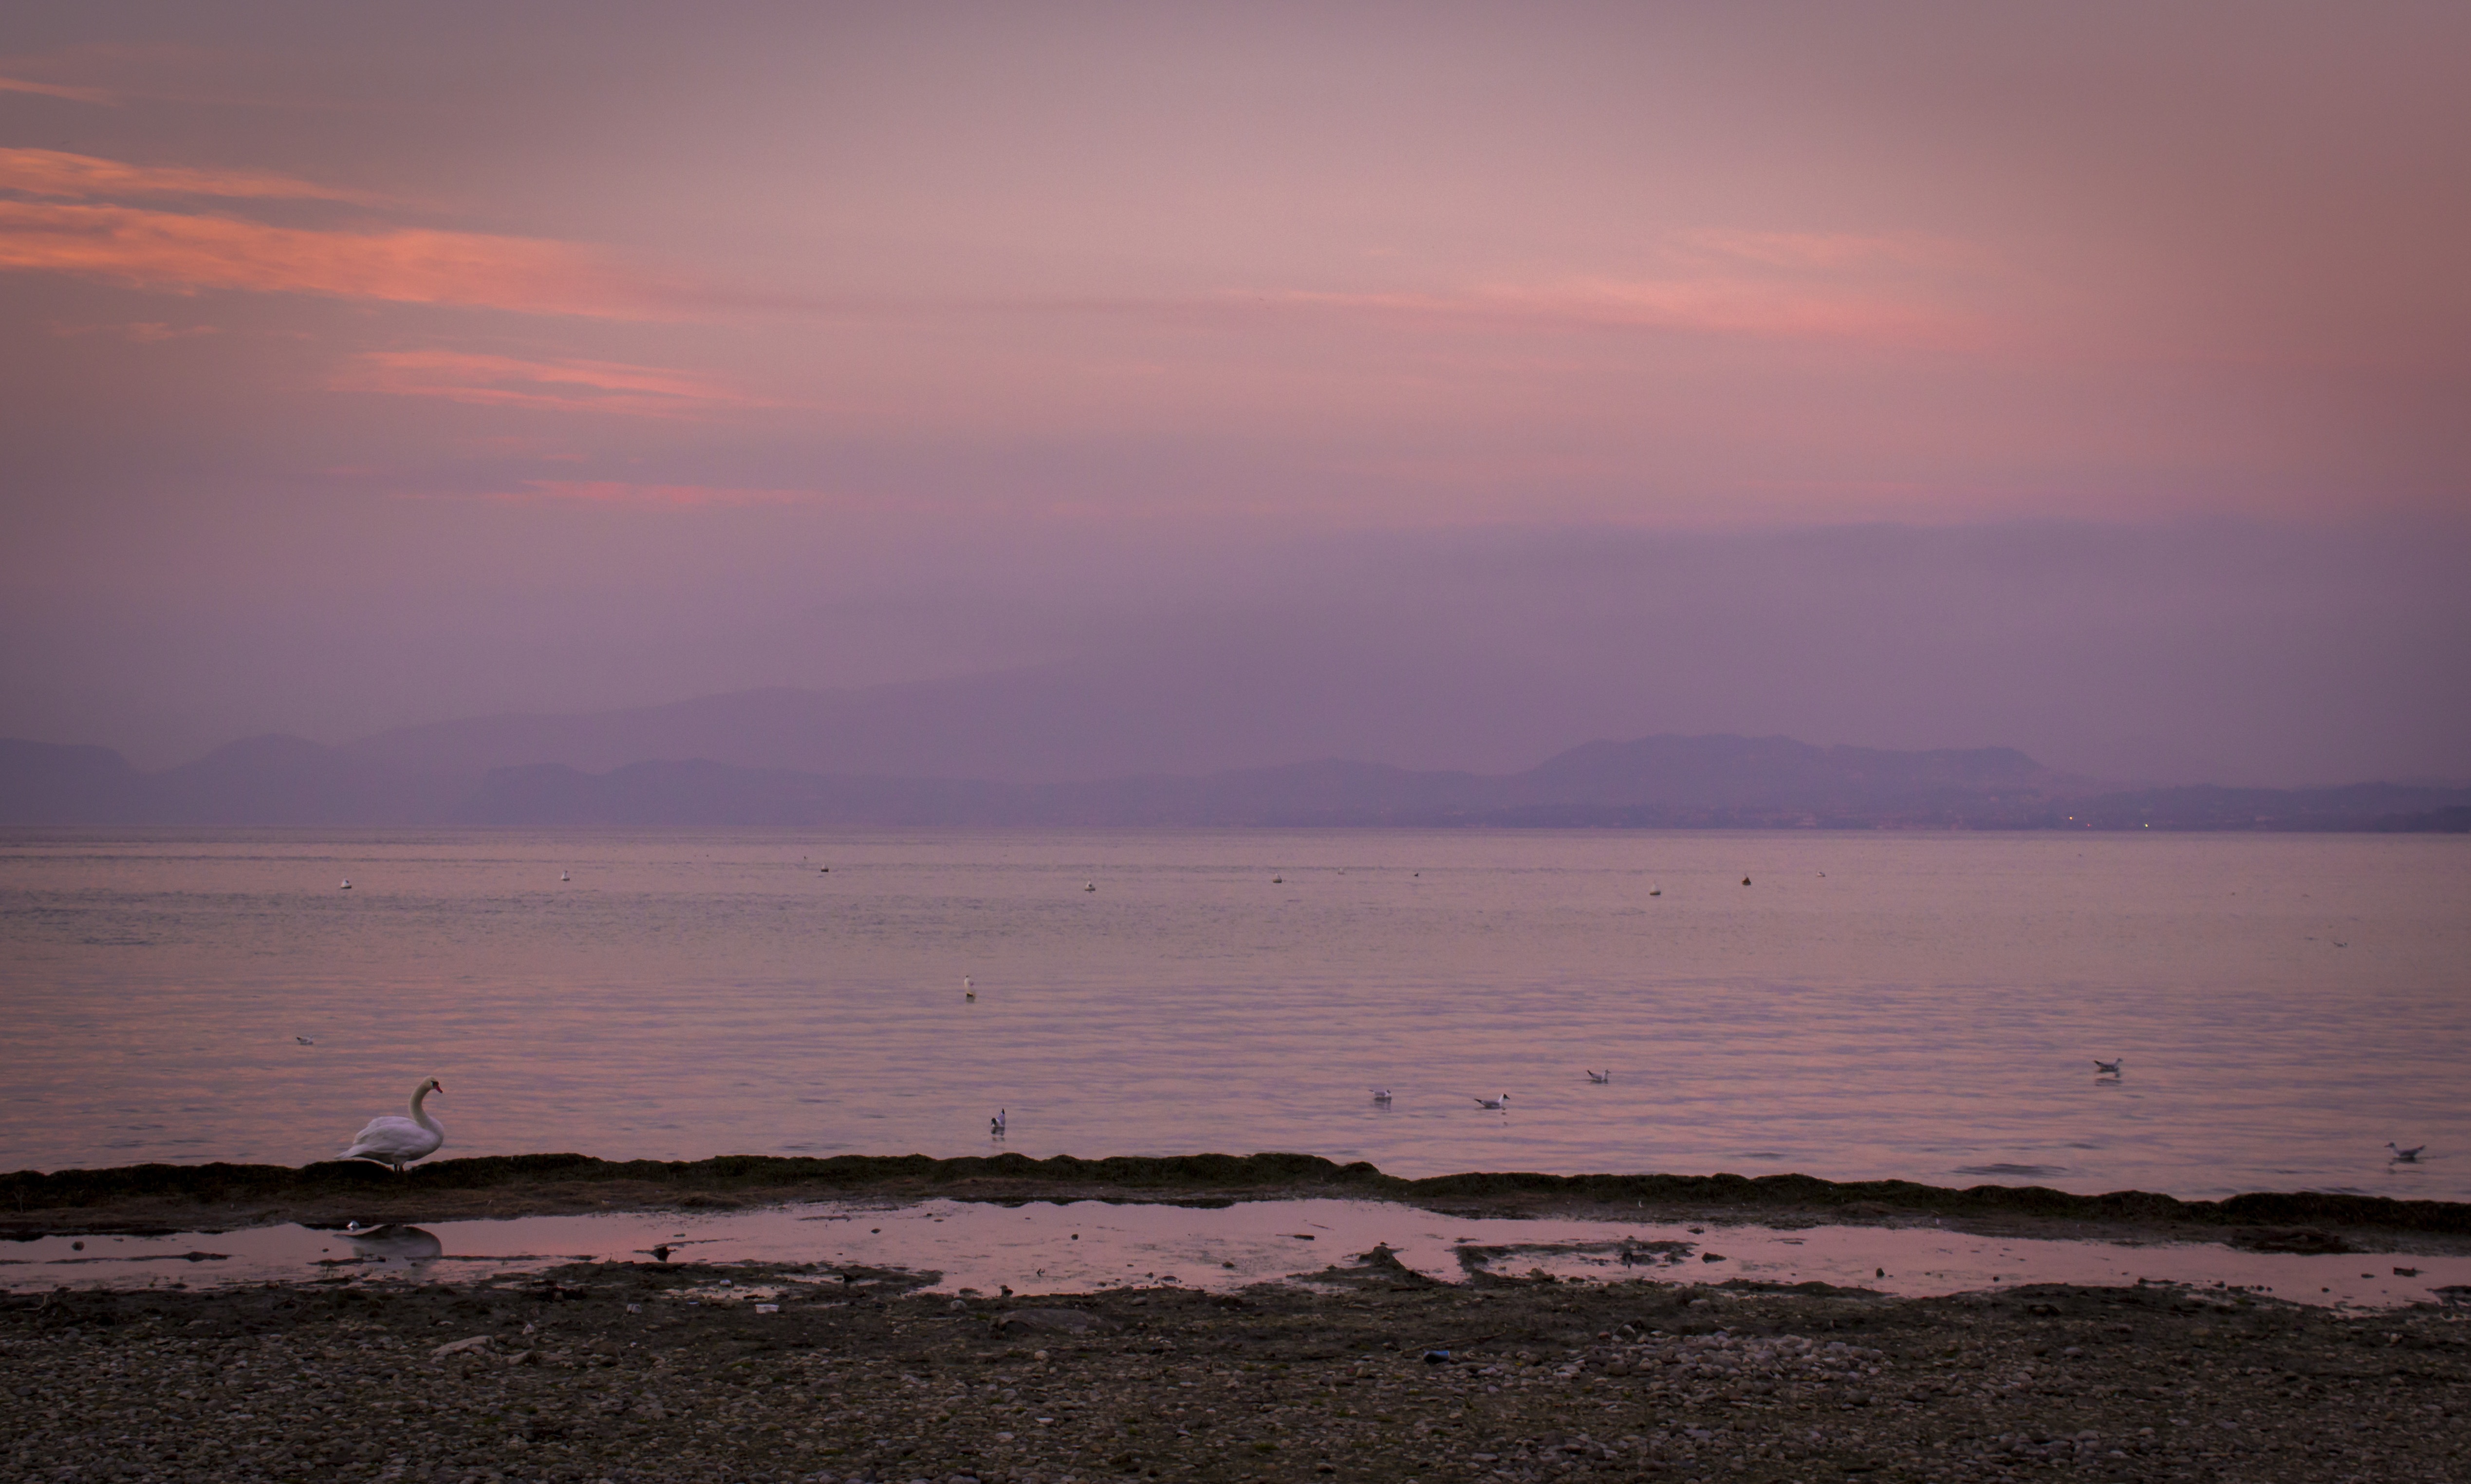
beach, landscape, sea, coast, water, nature, sand, ocean, horizon, winter, cloud, sky, sunrise, sunset, morning, shore, wave, lake, dawn, dusk, evening, reflection, bay, italy, body of water, swan, mountains, animals, violet, vista, afterglow, atmospheric phenomenon, wind wave